Lyonbrotherz

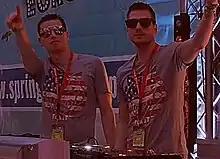
Lyonbrotherz (Daniel Rolletschek (right), Keven Brüffer (left) at Spring Break Europe 2016

Lyonbrotherz is a German DJ and producer duo formed of cousins Daniel Lyon (born Daniel Rolletschek) and Keven Lyon (born Keven Brüffer). Daniel was born in Ahaus, Germany, on 15 July 1990 and Keven was born in Gronau, Germany, on 19 December 1990. Best known for producing EDM and Hip-hop as well as DJing, the cousins are part of the music production team of I-35 Music and founded the two record labels I-35 Music and League of Lyons.